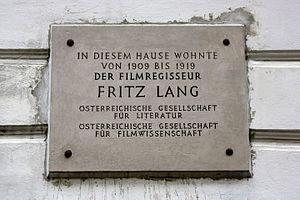
Friedrich Christian Anton Lang, connu sous le nom de Fritz Lang [fʁɪt͡s laŋ], né le 5 décembre 1890 à Vienne et mort le 2 août 1976 à Beverly Hills, est un réalisateur austro-hongrois, binational allemand par mariage à partir de 1919 et naturalisé américain en 1935.